¡Despierta América!

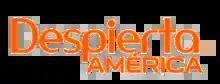

¡Despierta América! is an American Spanish-language morning television show airing on Univision. Debuting on April 14, 1997, the program's primarily targets the Latino population in the United States. It is broadcast from the network's studios in Miami, Florida, and is hosted by Raúl González, Jessica Rodríguez, Jomari Goyso, Karla Martínez, Alan Tacher, Francisca Lachapel, Ana María Canseco, and Satcha Pretto.